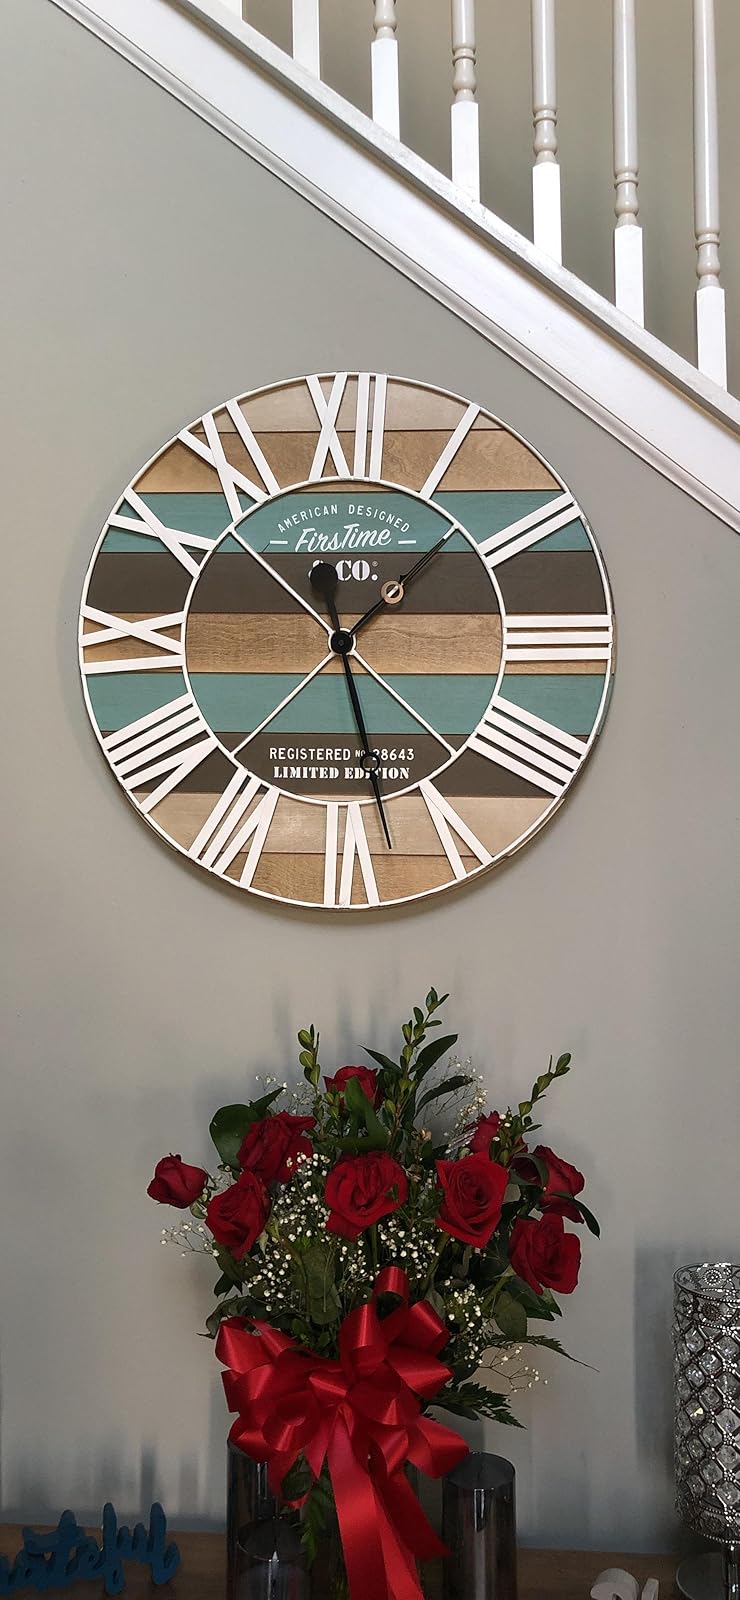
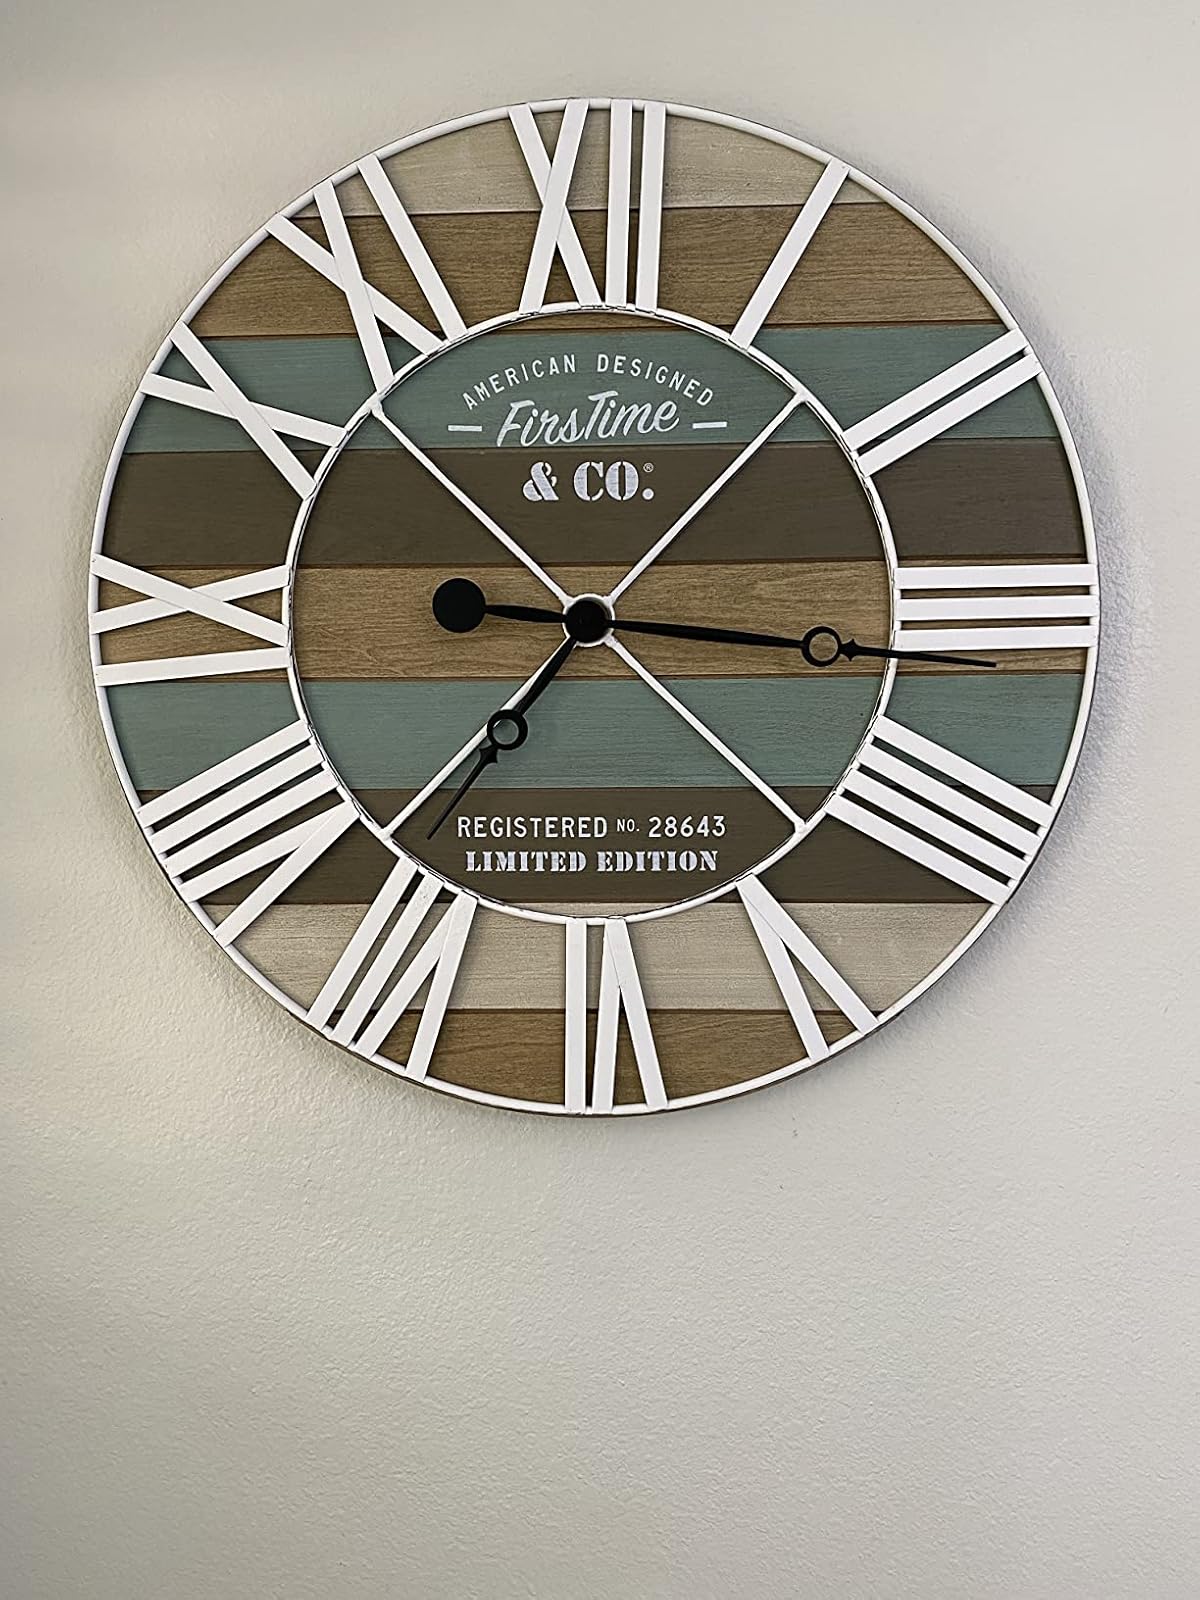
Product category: clock
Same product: yes